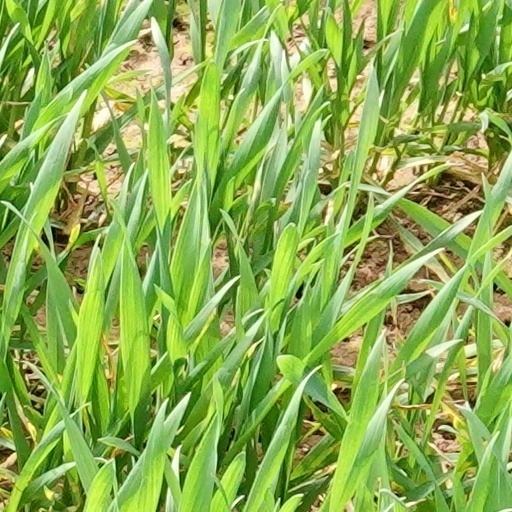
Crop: wheat